Academic dress

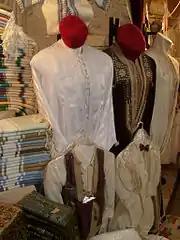
Tunisian Jebba

Academic regalia in Turkey has many similarities with the academic dress traditions of the United States.